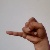
The image shows a hand gesture representing the letter 'J' in Indian Sign Language.